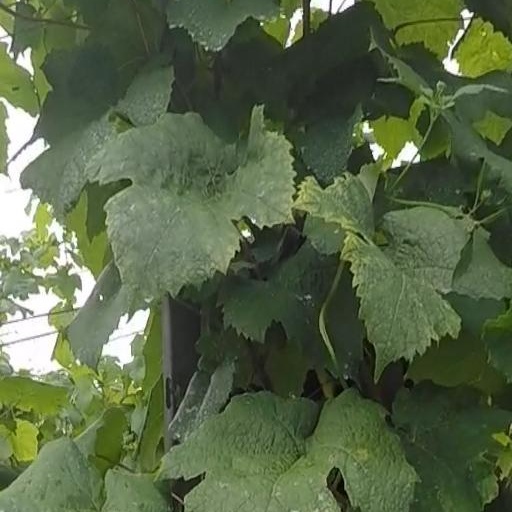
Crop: grape